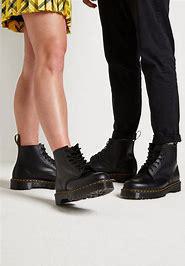
Brand: Dr.
Model: Martens 100